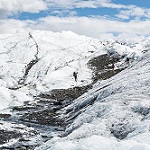
Label: glacier